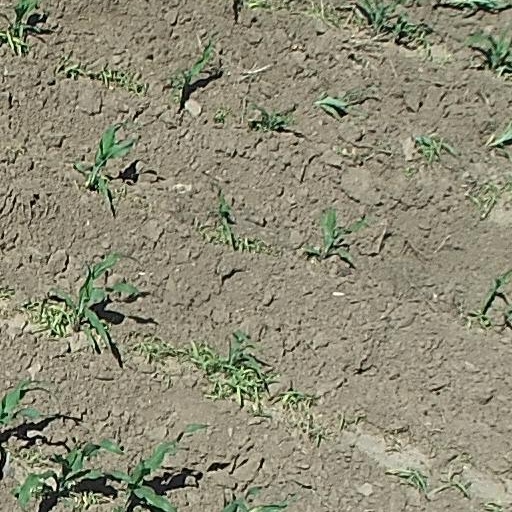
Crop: maize; corn